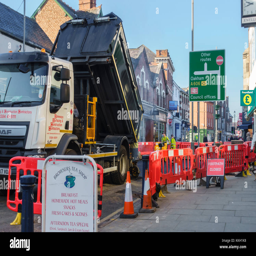
road works causing chaos in the middle